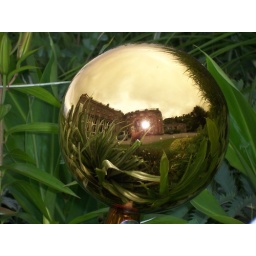
This was stuck in a flower bed in front of Bantry House and i like it